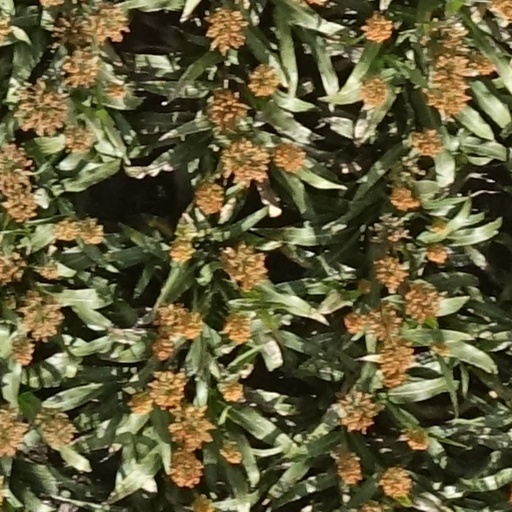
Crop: sorghum